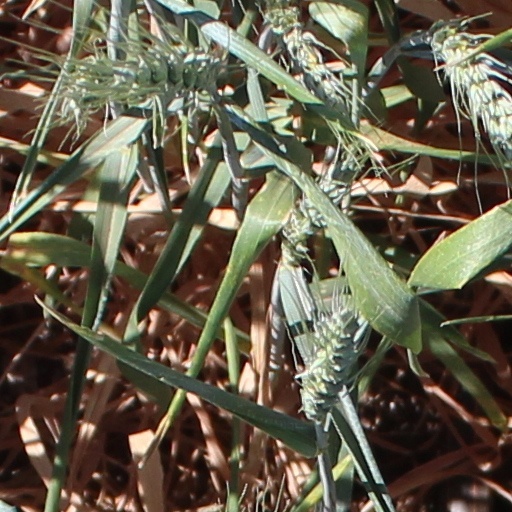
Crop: wheat